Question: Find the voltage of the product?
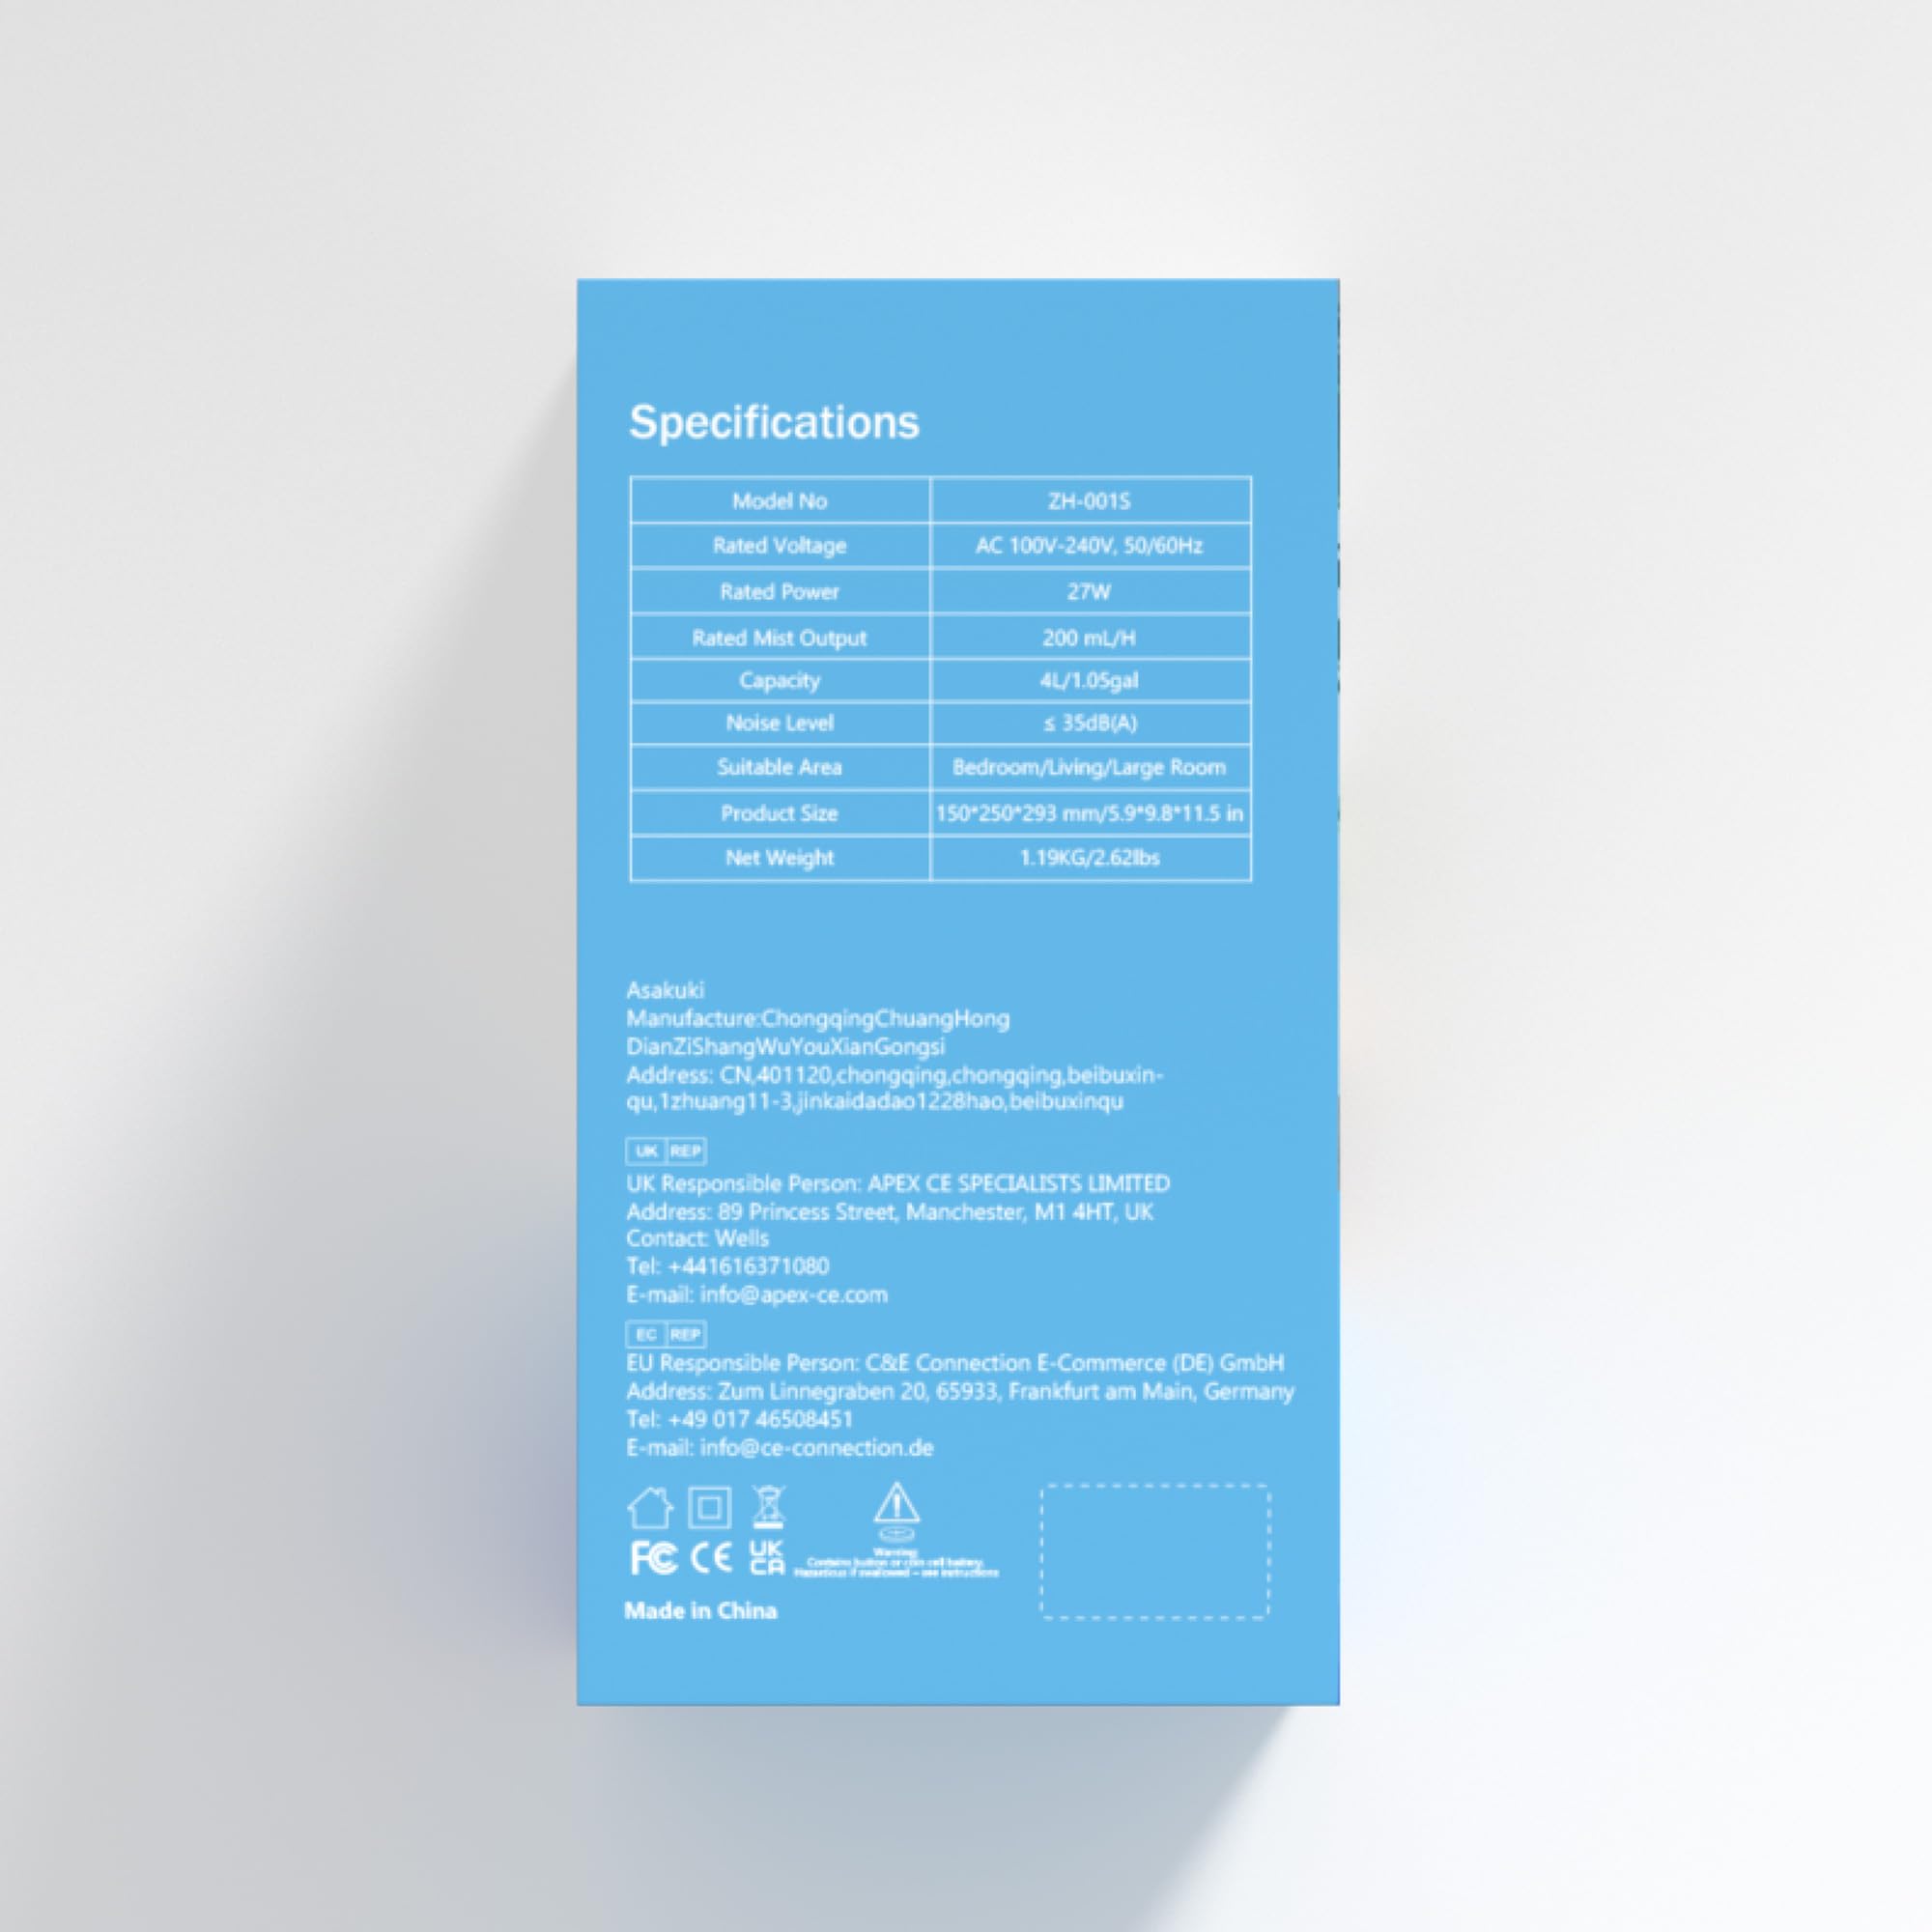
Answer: [100.0, 240.0] volt